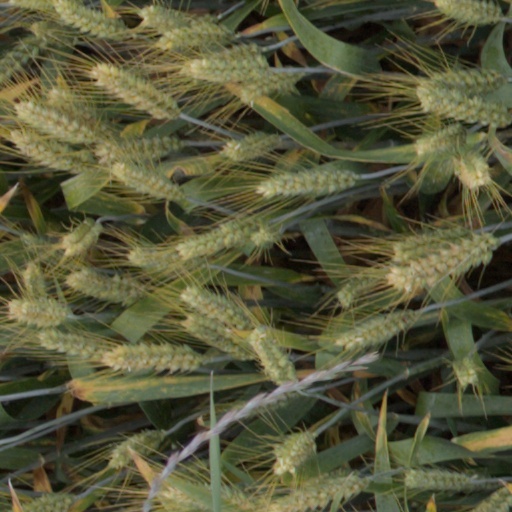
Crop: wheat